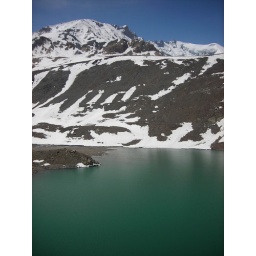
a glacial lake near Baralacha La on the Manali-Leh road